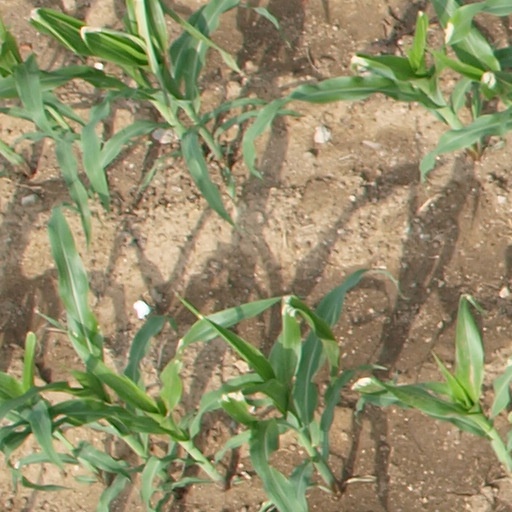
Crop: maize; corn